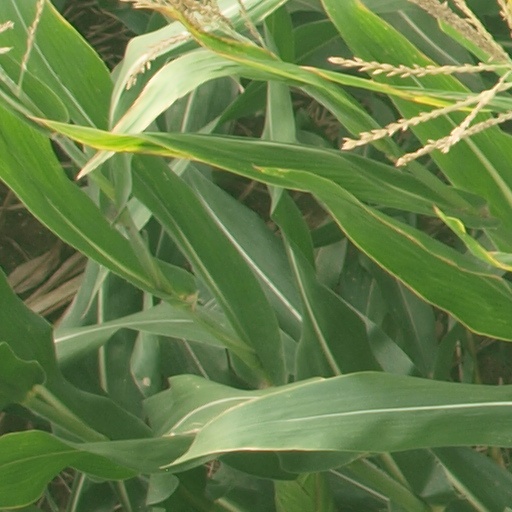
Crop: maize; corn